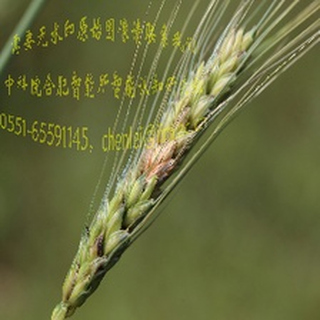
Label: wheat_fusarium_head_blight